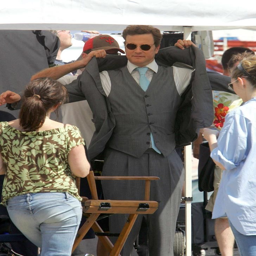
it is a truth universally acknowledged that a single man in possession